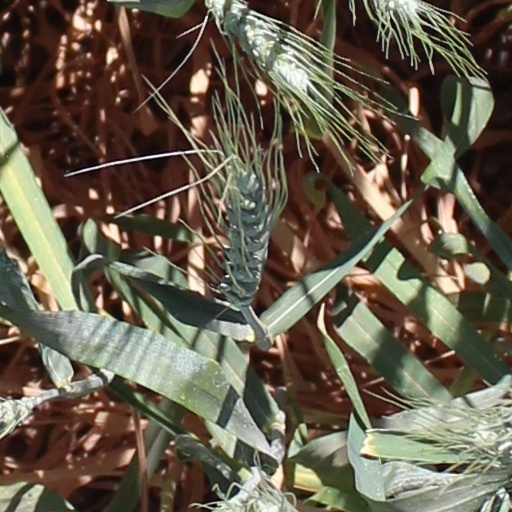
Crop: wheat